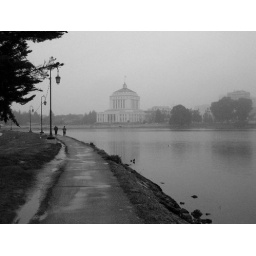
Jan 17, 2010I took the dog for a walk around the lake on a rainy Sunday morning.